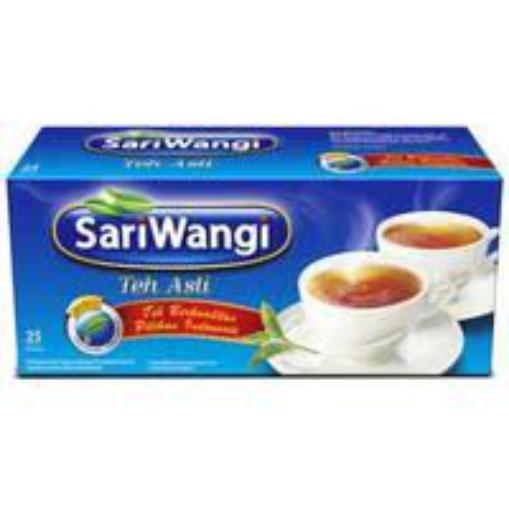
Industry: Food